Abdulmumin Jibrin

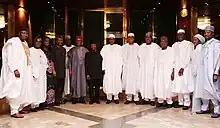
Chairman House Committee on Appropriation, Hon. Abdulmumin Jibrin (3rd Right) with President Muhammadu Buhari (7th Right), Vice President Yemi Osinbajo (7th Left), Senate President Bukola Saraki (6th Right) House of Reps Speaker, Yakubu Dogara (5th Right), Chairman Senate Committee on Appropriation, Senator Mohammed Danjuma Goje and other top government officials at the signing of the 2016 Budget in the office of the President, Abuja, Nigeria

Jibrin was first elected into the Nigerian National Assembly's House of Representatives representing Kiru/Bebeji Federal constituency of Kano State under the Peoples Democratic Party - PDP in 2011 before decamping to the newly formed political party in Nigeria, the All Progressives Congress (APC) in 2014 and was later re-elected into House of Representatives in 2015.